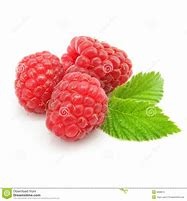
Label: raspberry